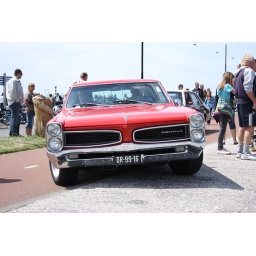
Sunset Boulevard 2009 in Hoek van Holland - US car meeting